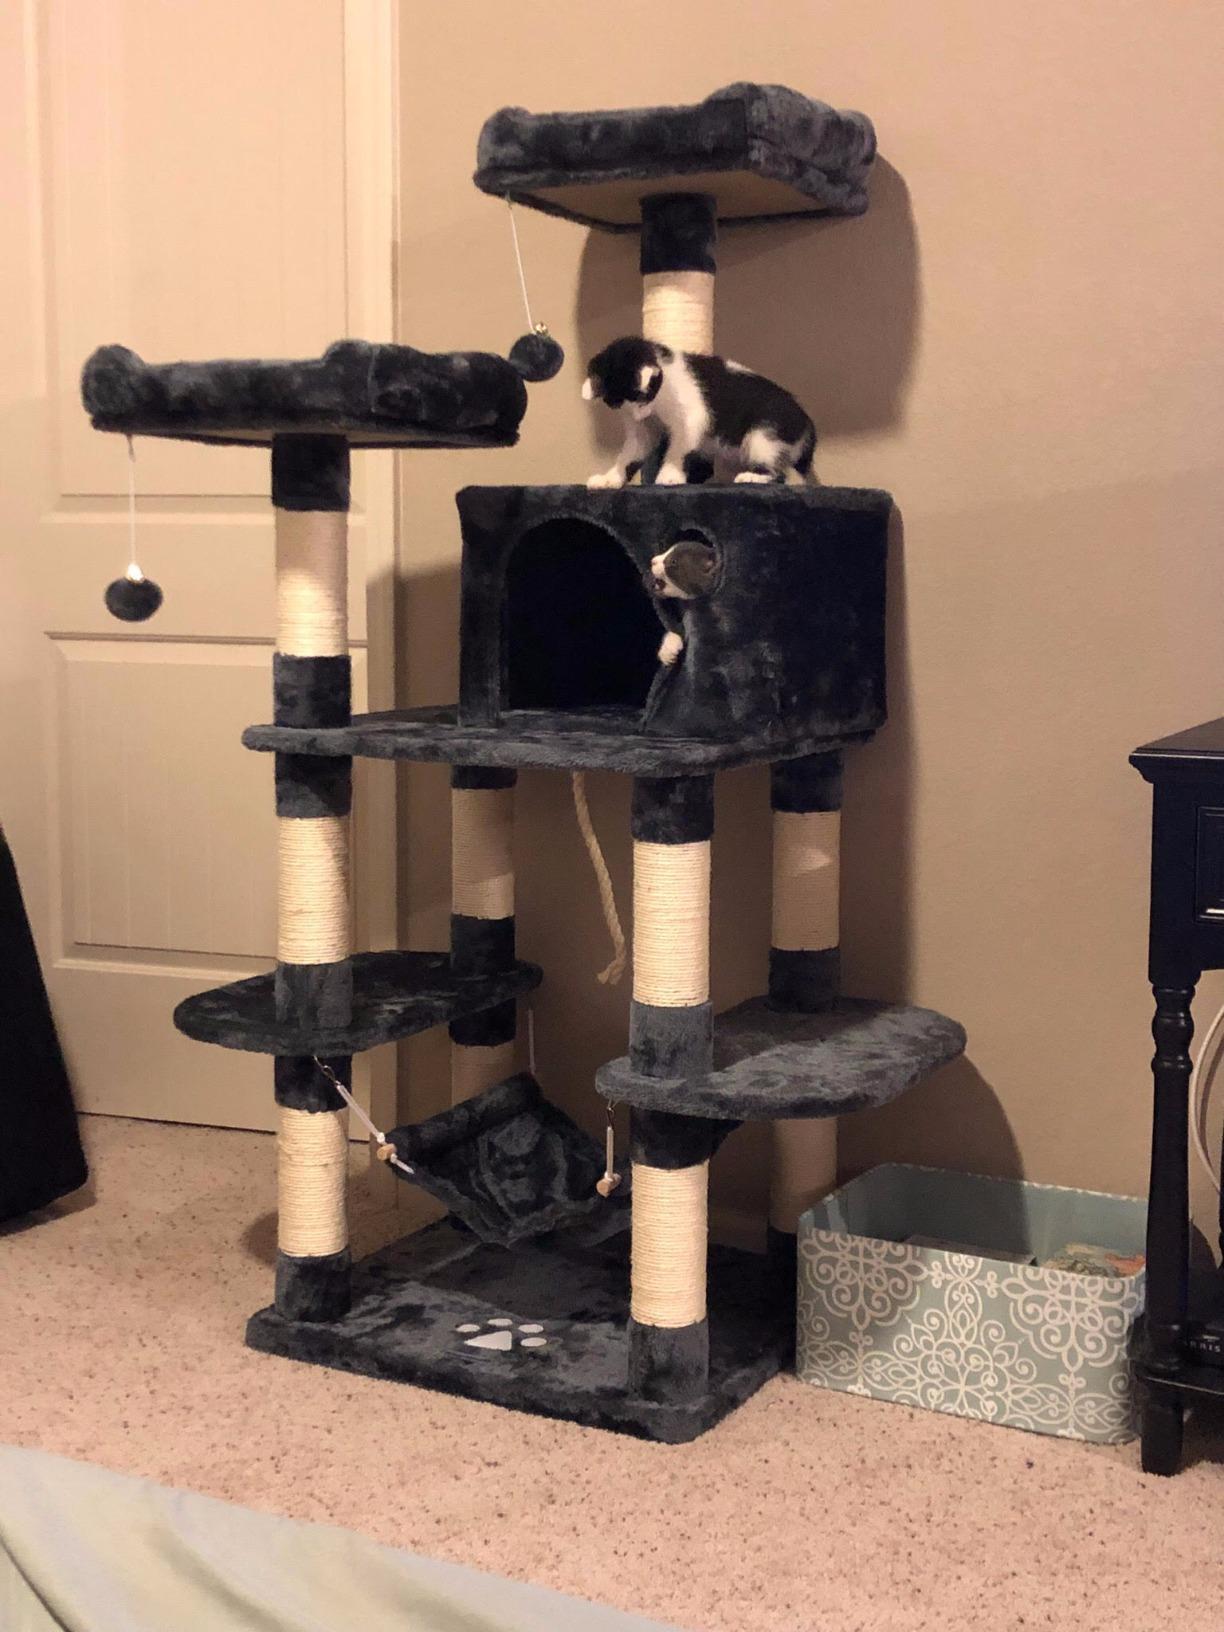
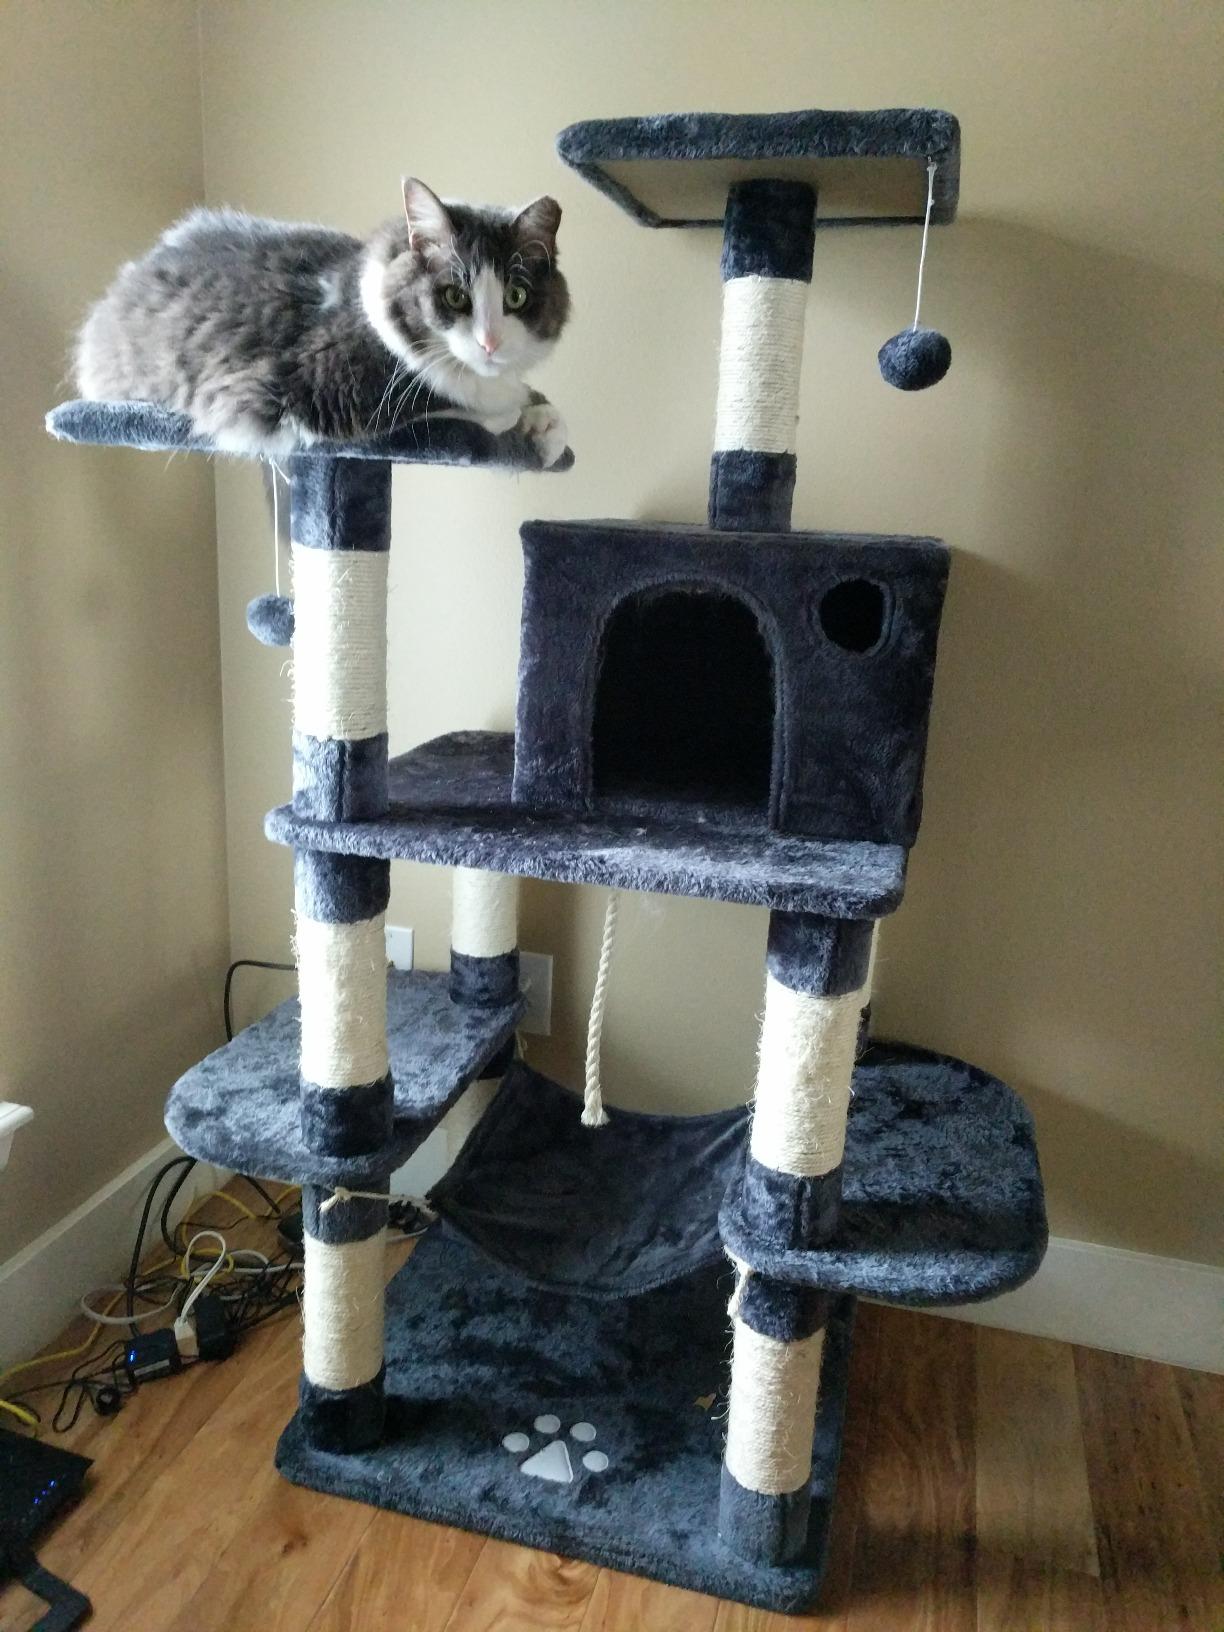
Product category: items_cat tree
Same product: yes